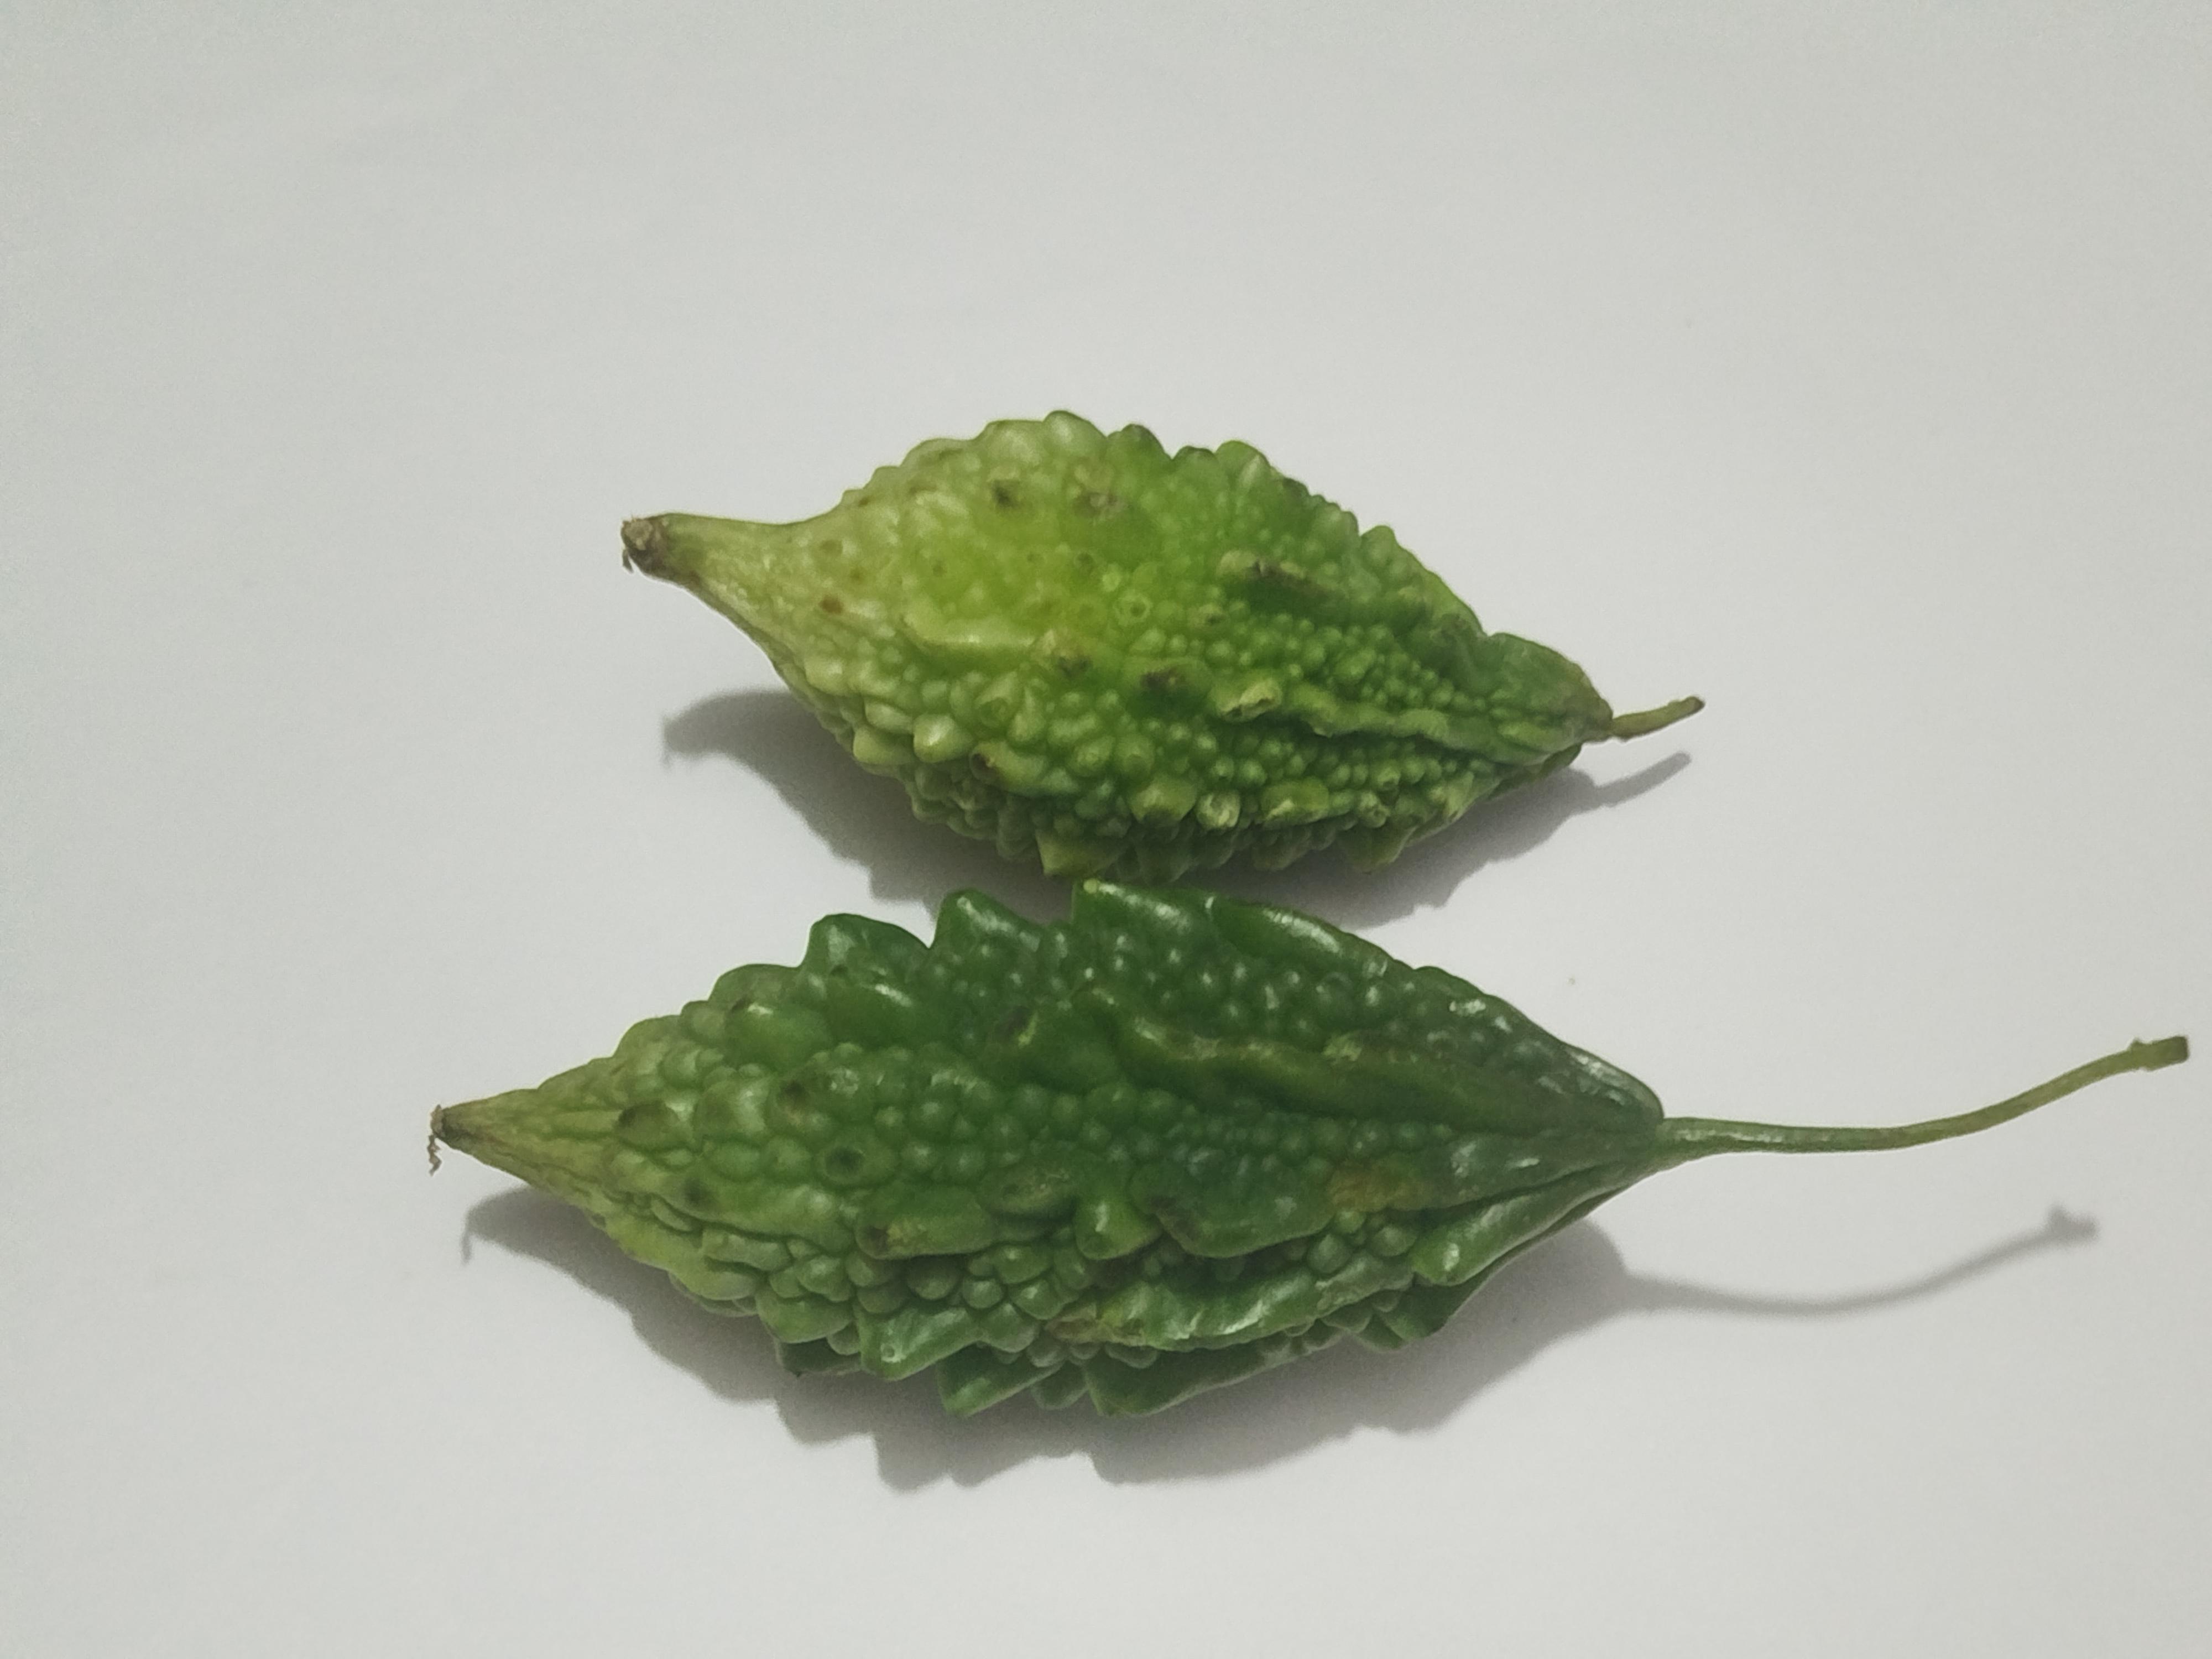
Label: Bitter melon